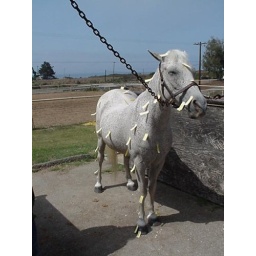
Maybe this will go away! Dapple standing in cross ties with anatomy parts the kids posted on him.